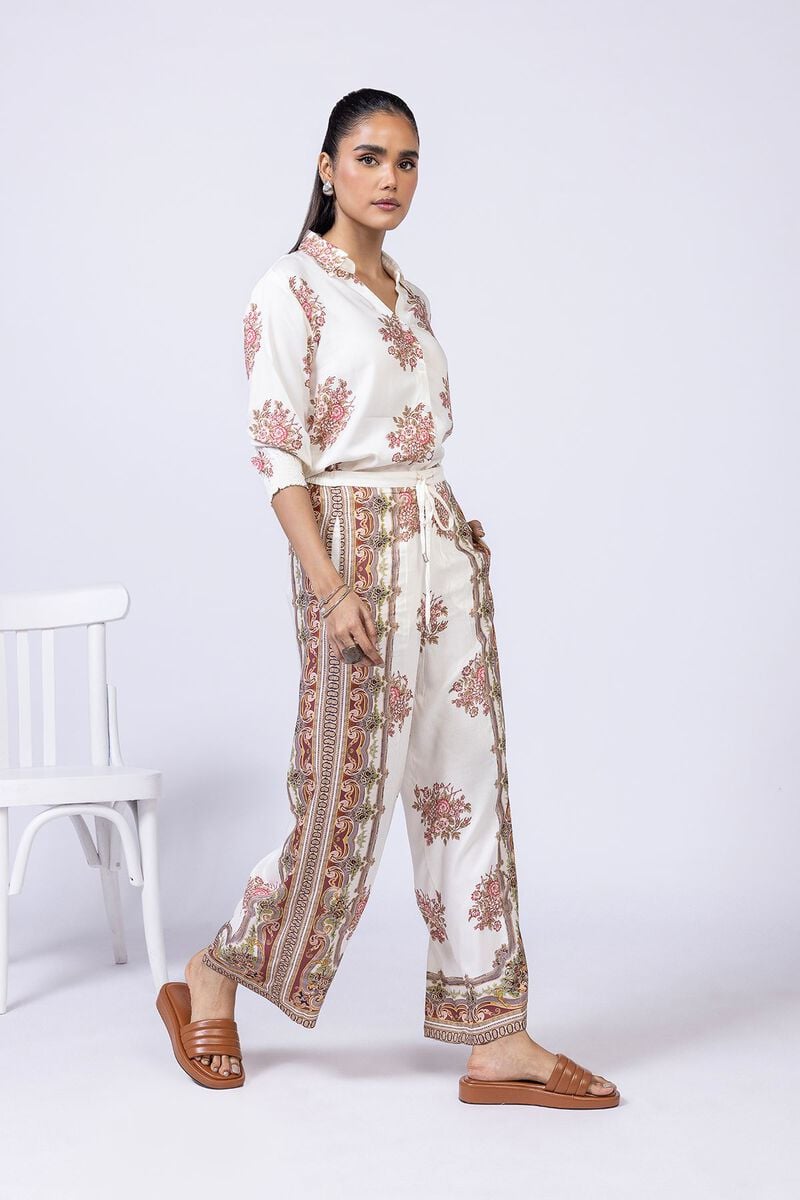
ivory multi print wide leg pants